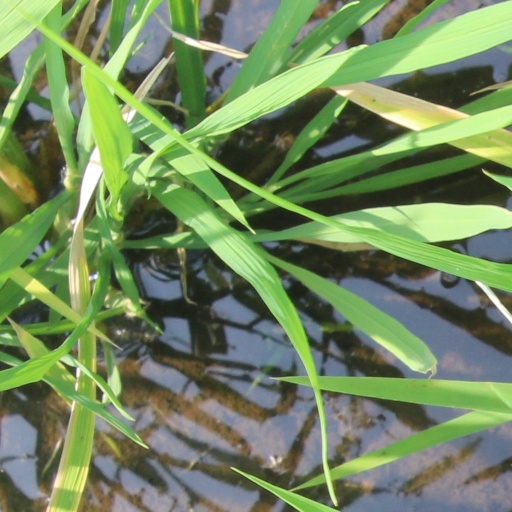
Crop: rice